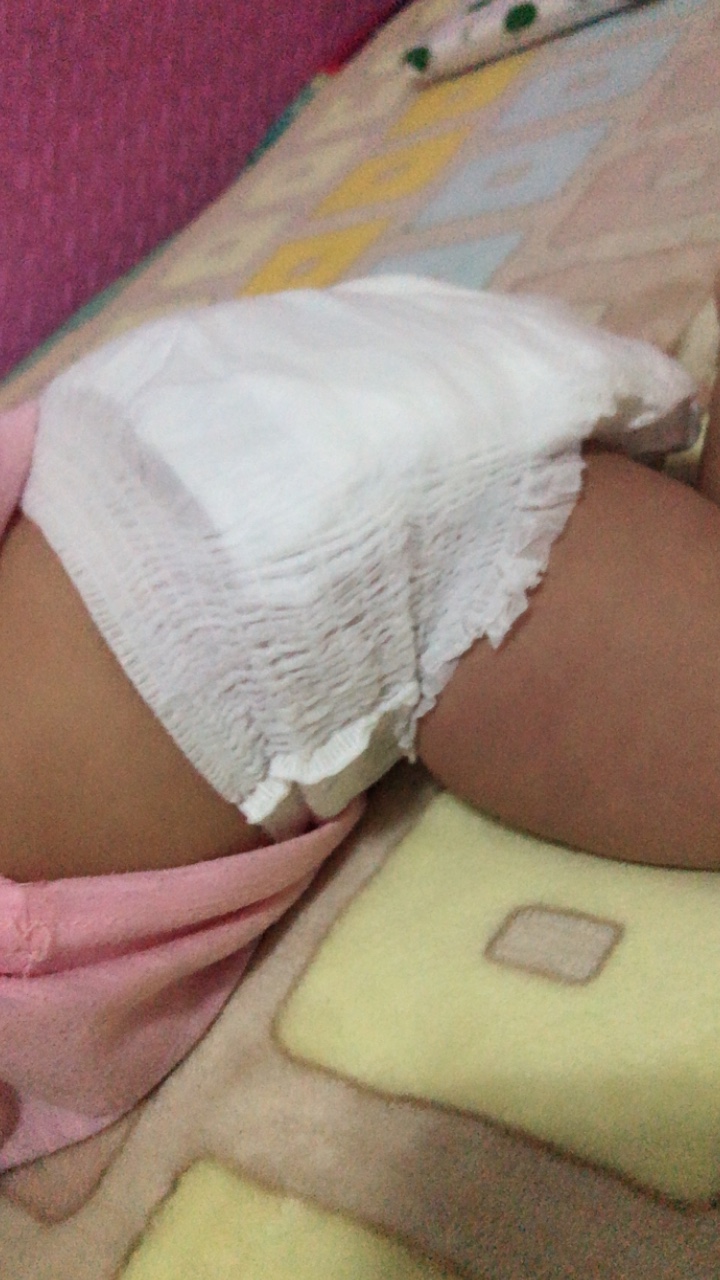
Label: trash